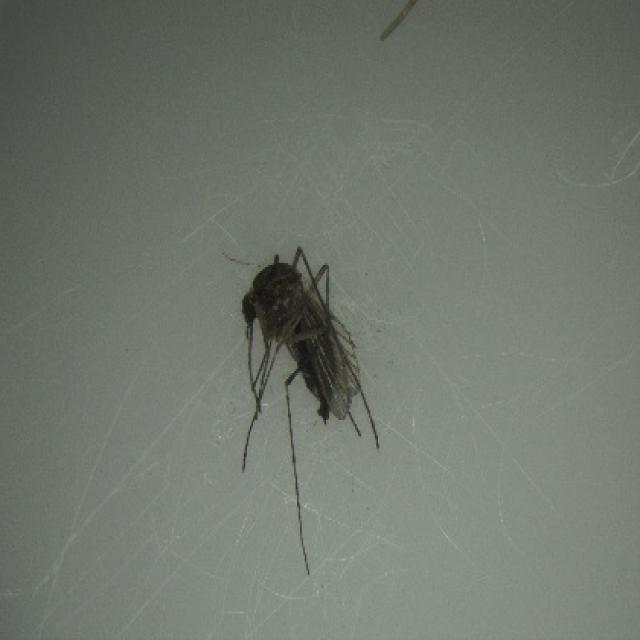
Species: aedes_vexans